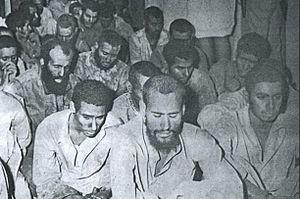
1979 est une année commune commençant un lundi.